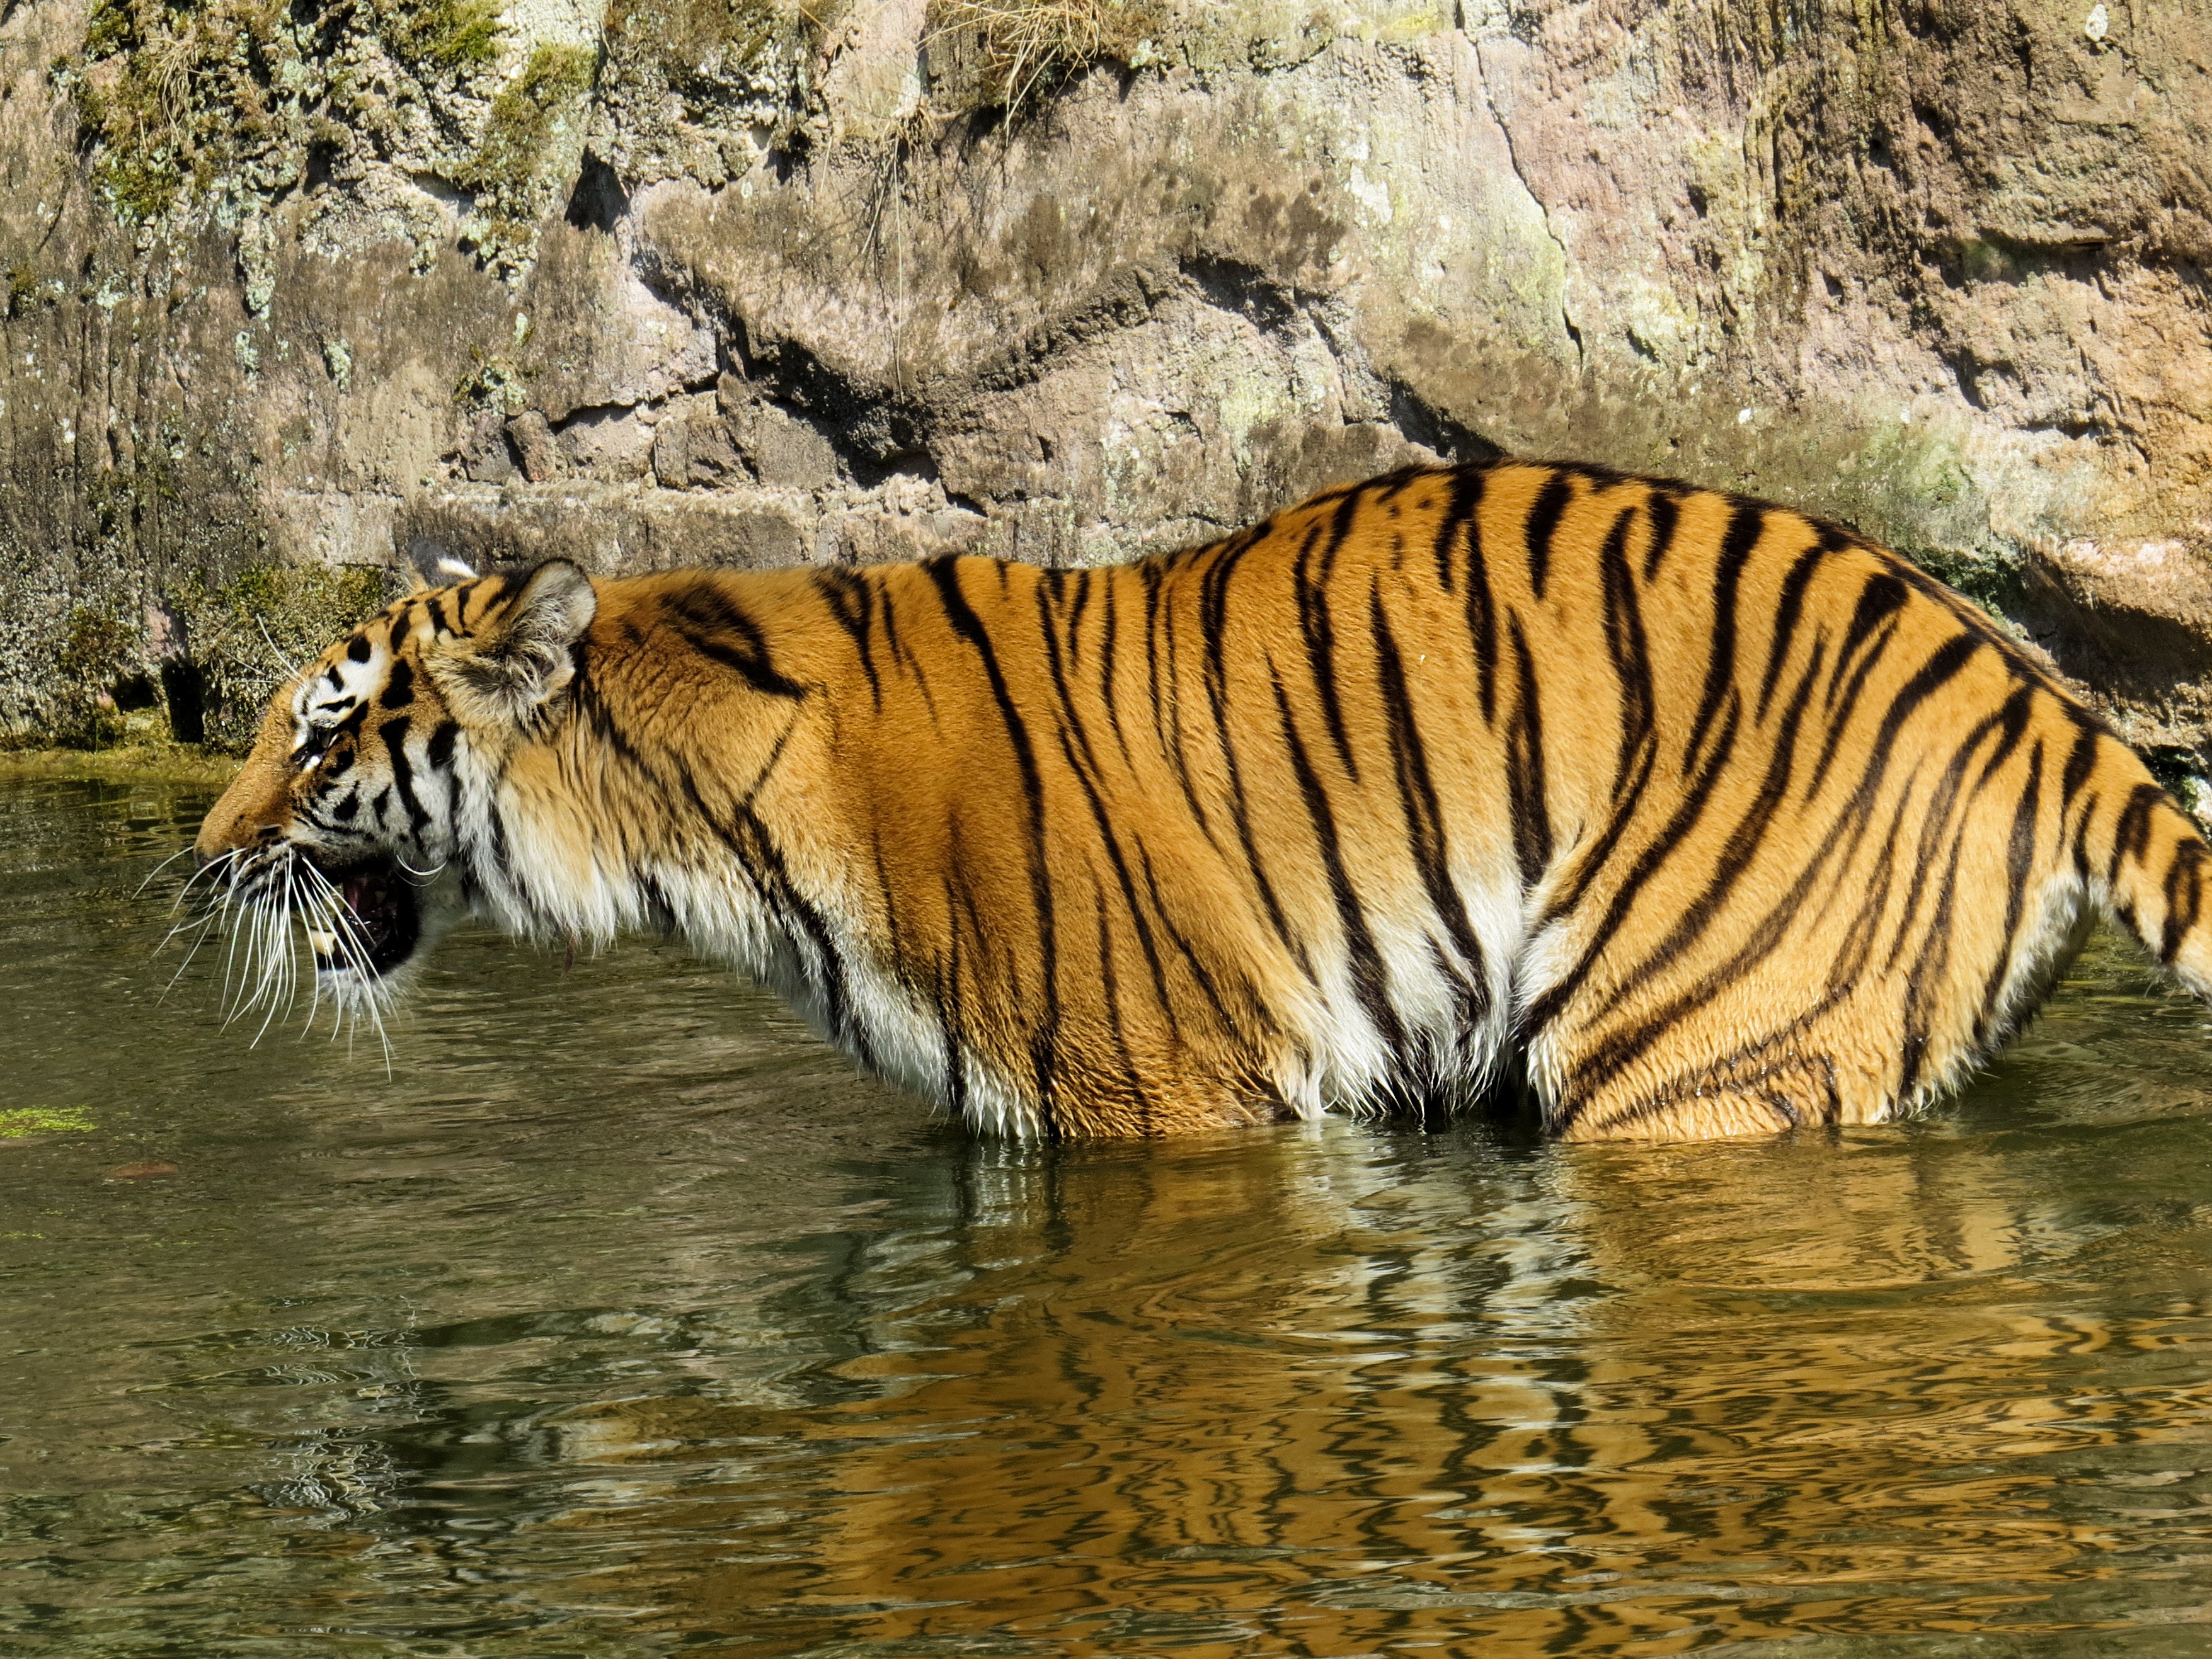
water, wildlife, zoo, cat, mammal, predator, fauna, savanna, roar, tiger, lurking, angry, safari, dangerous, big cats, cat like mammal